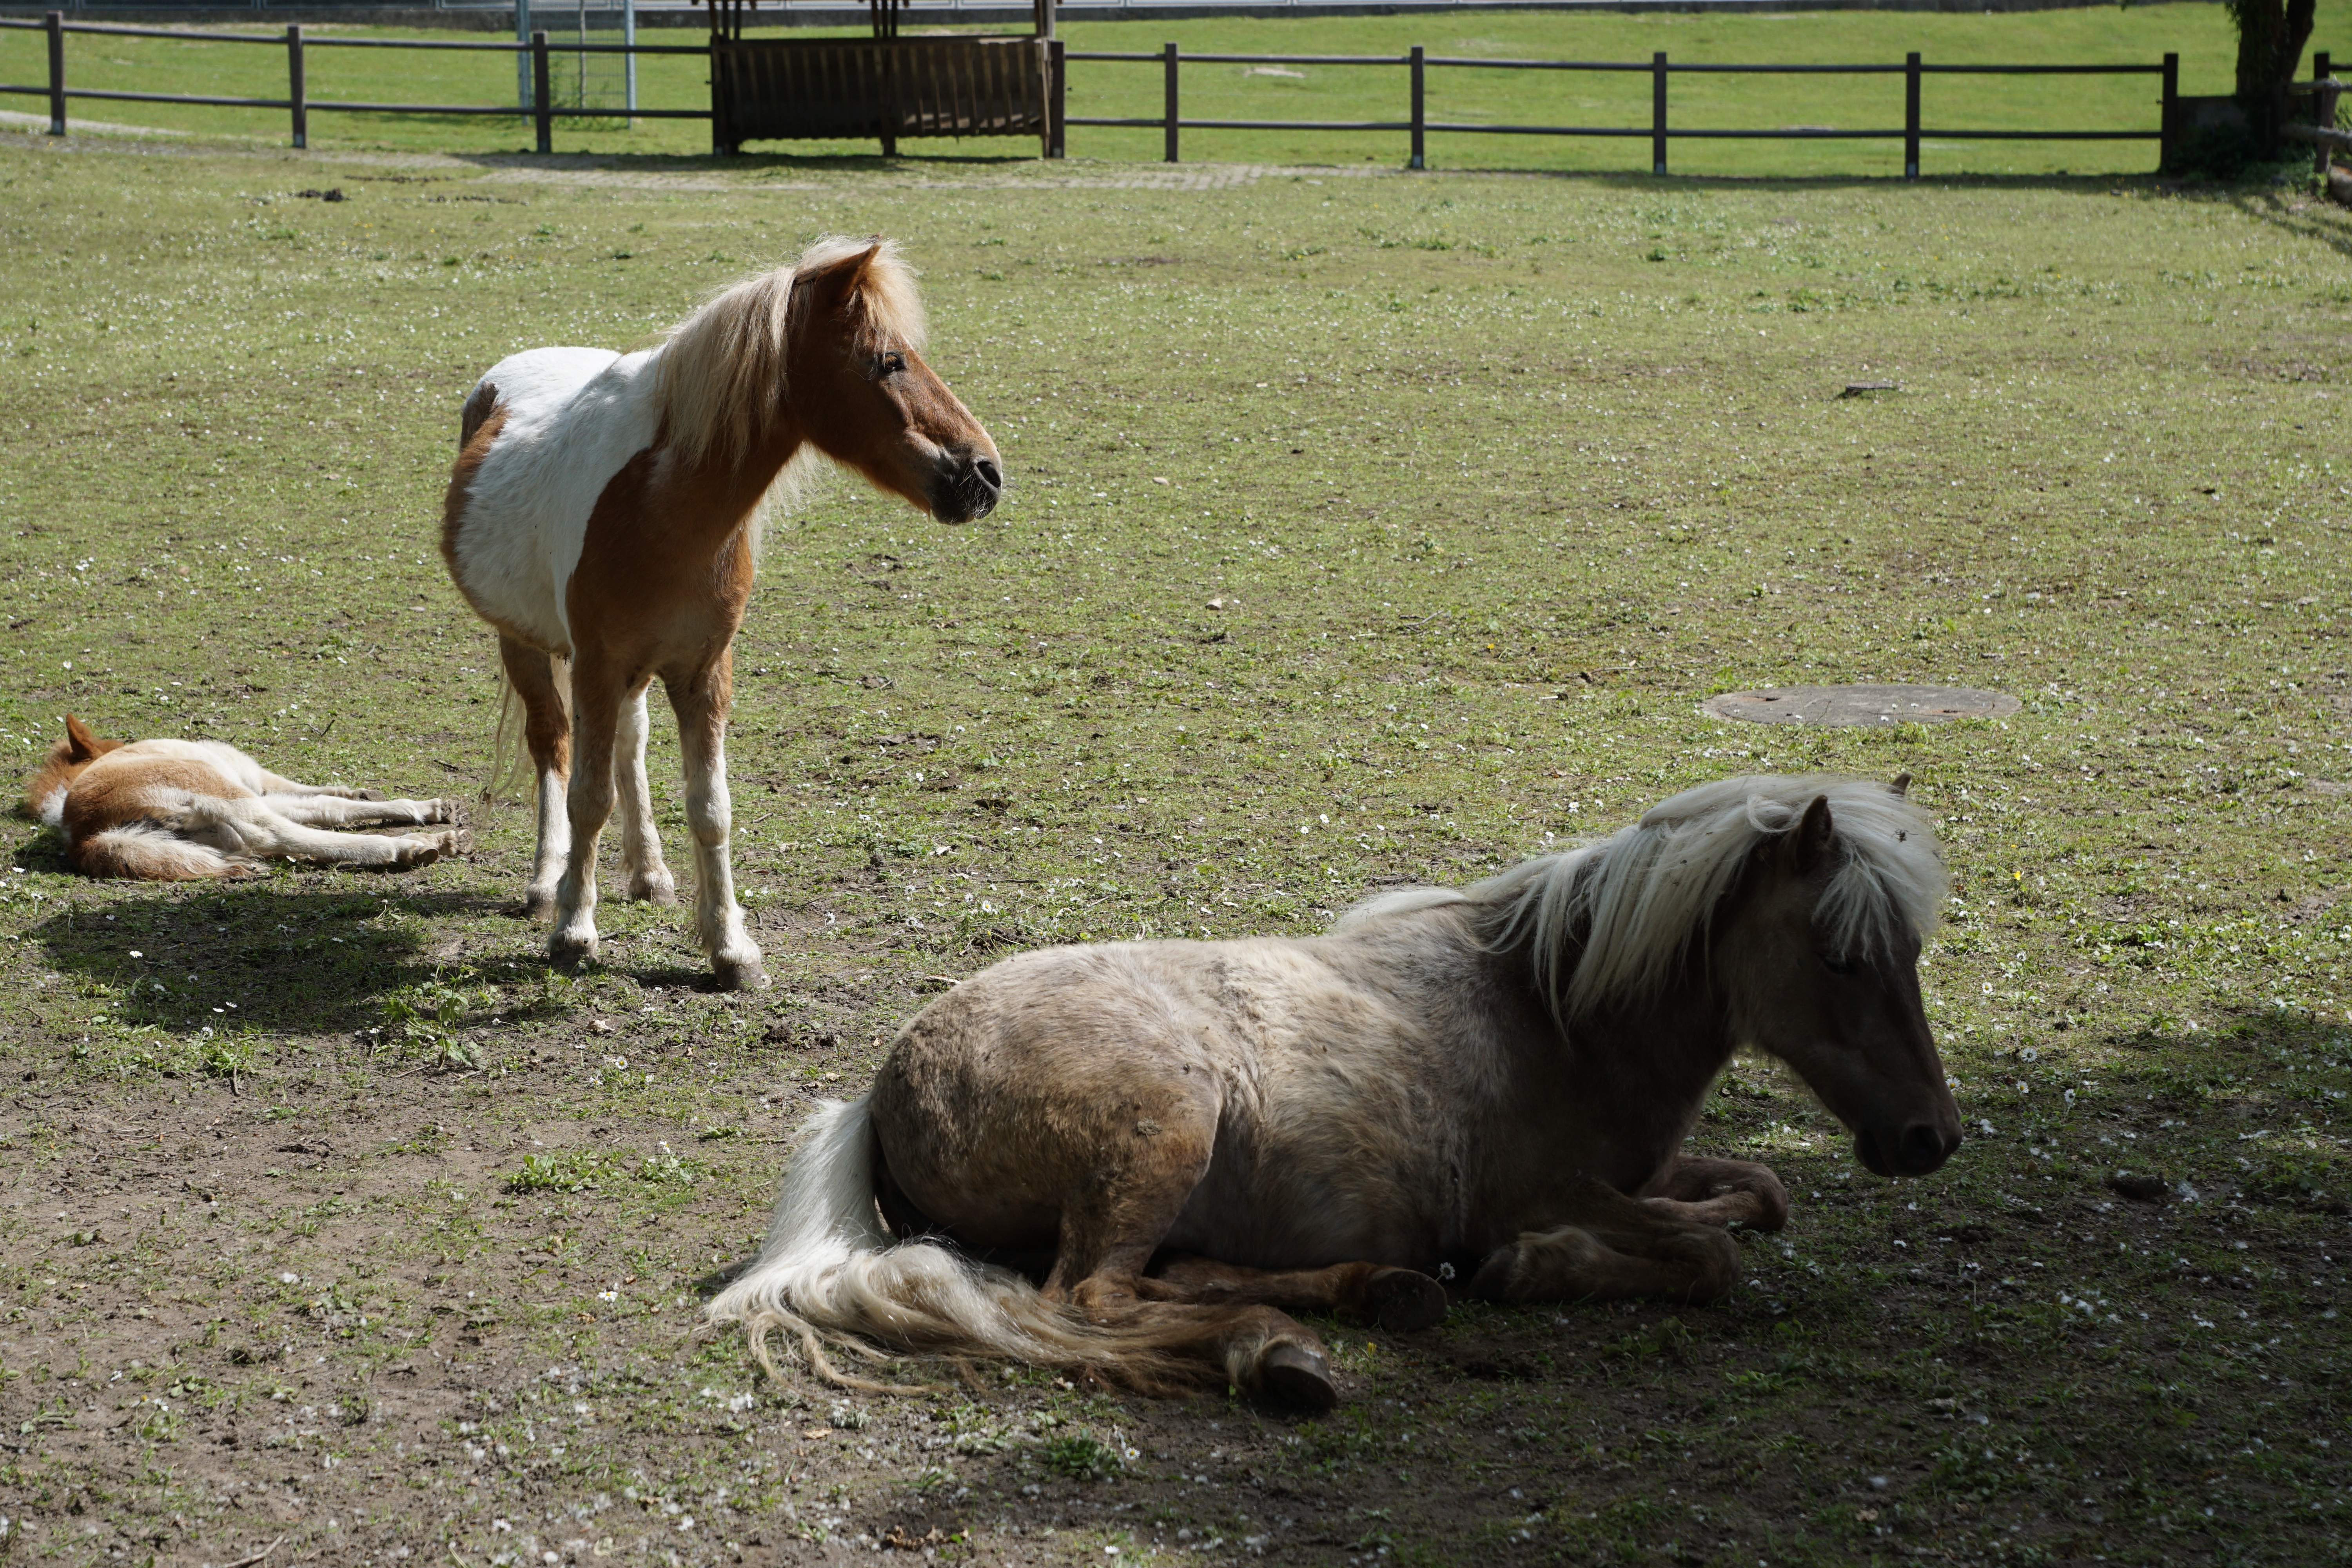
animal, young, pasture, grazing, horse, mammal, stallion, mane, vertebrate, mare, foal, colt, horse like mammal, mustang horse